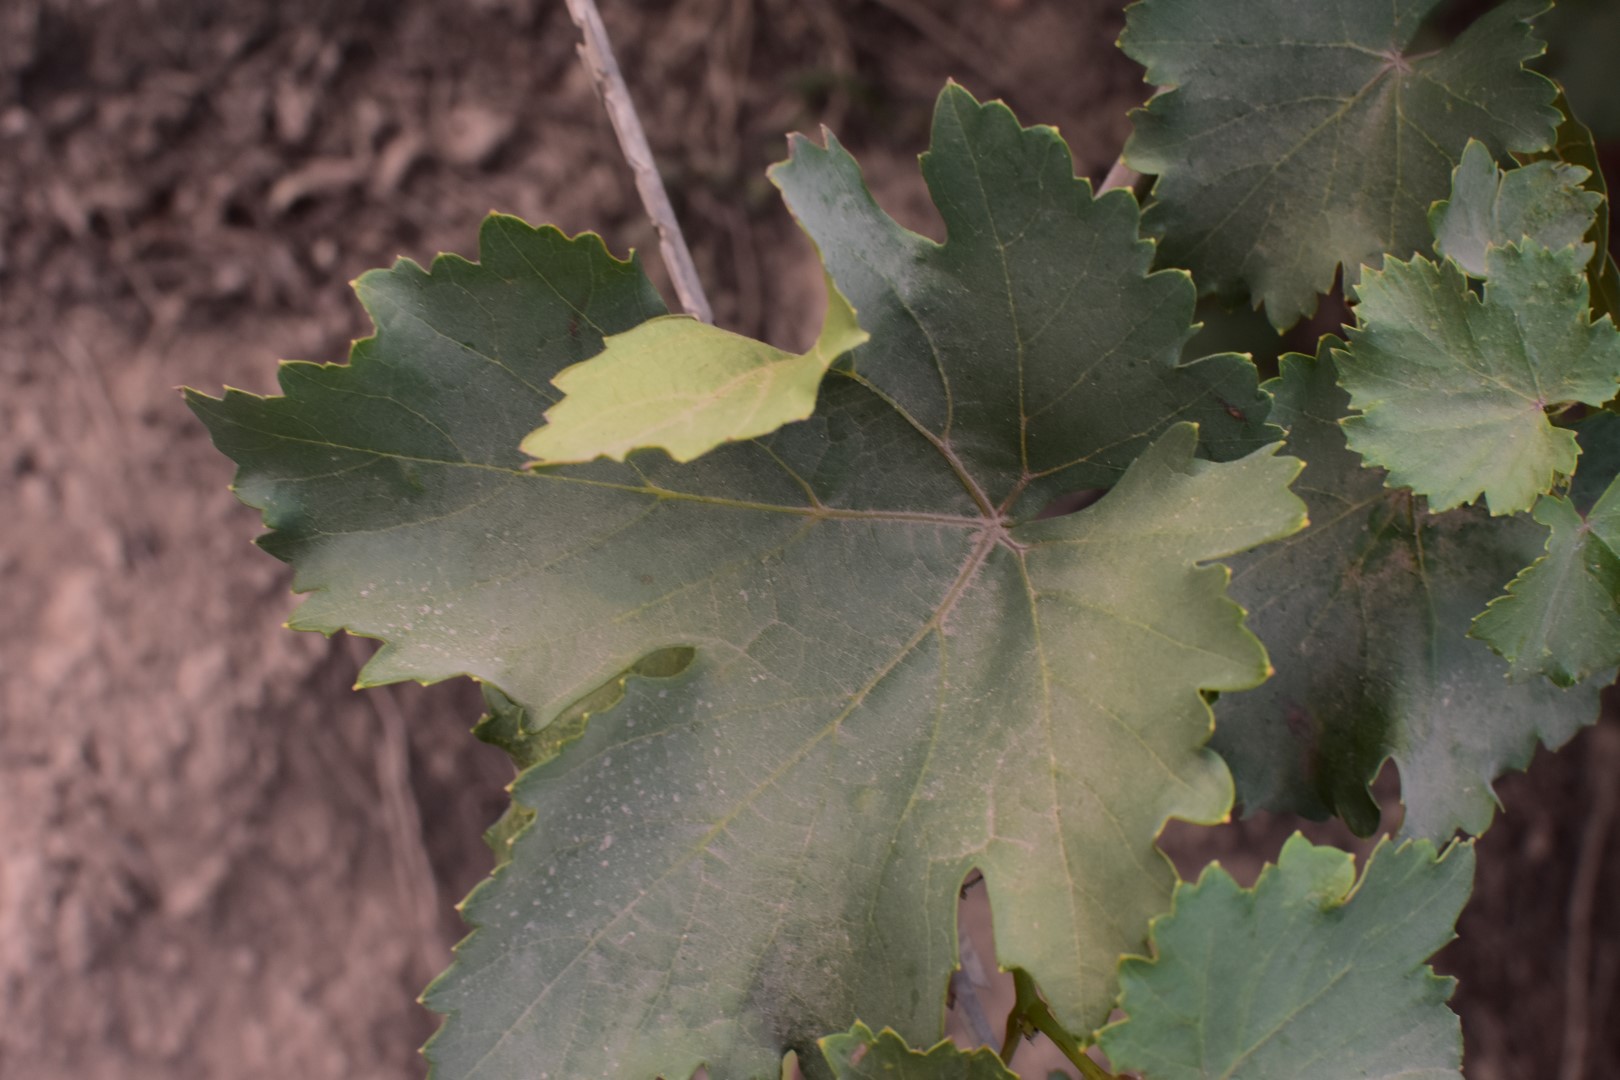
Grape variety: Kamali